Manila galleon

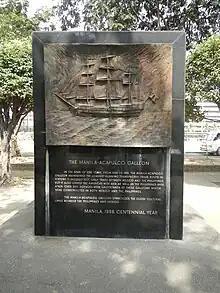
The Manila–Acapulco Galleon Memorial at Plaza Mexico in Intramuros, Manila.

Between 1565 and 1815, 108 ships operated as Manila galleons, of which 26 were captured or sunk by the enemy during wartime, including the "Santa Ana" captured in 1587 by Thomas Cavendish off the coast of Baja California; the "San Diego", which was sunk in 1600 in Bahía de Manila by Oliver Van Noort; "Nuestra Señora de la Encarnación" captured by Woodes Rogers in 1709; "Nuestra Senora de la Covadonga" captured in 1743 by George Anson; "Nuestra Senora de la Santisima Trinidad" captured in 1762 by HMS "Panther" and HMS "Argo" at the Action of 30 October 1762 in the San Bernardino Strait; "San Sebastián" and "Santa Ana" captured in 1753–54 by George Compton; and "Nuestra Señora de la Santísima Trinidad", in 1762, by Samuel Cornish.